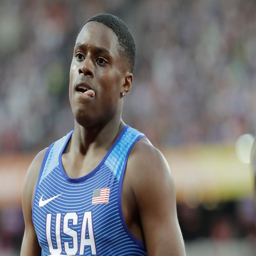
person walks off after winning a men 's 100m first round heat during sports league championship .